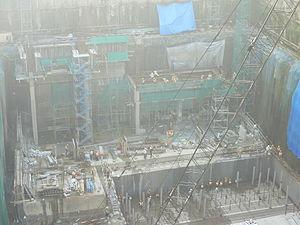
L'India Tower est un gratte-ciel dont la construction a débuté en 2010 à Bombay en Inde. Sa construction a été mise en attente en 2011. Si elle avait été achevée, elle aurait été la seconde tour la plus haute du monde après la Burj Khalifa de Dubaï.